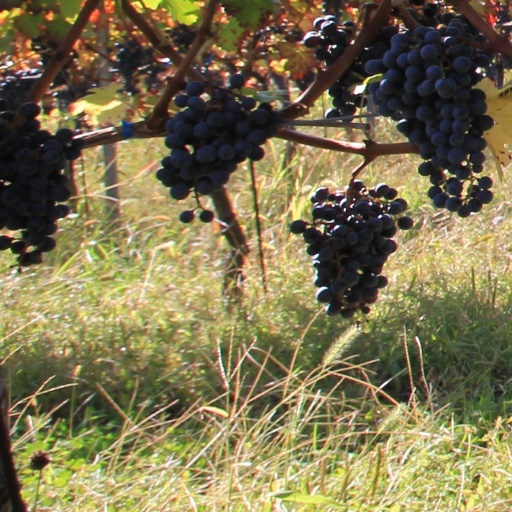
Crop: grape